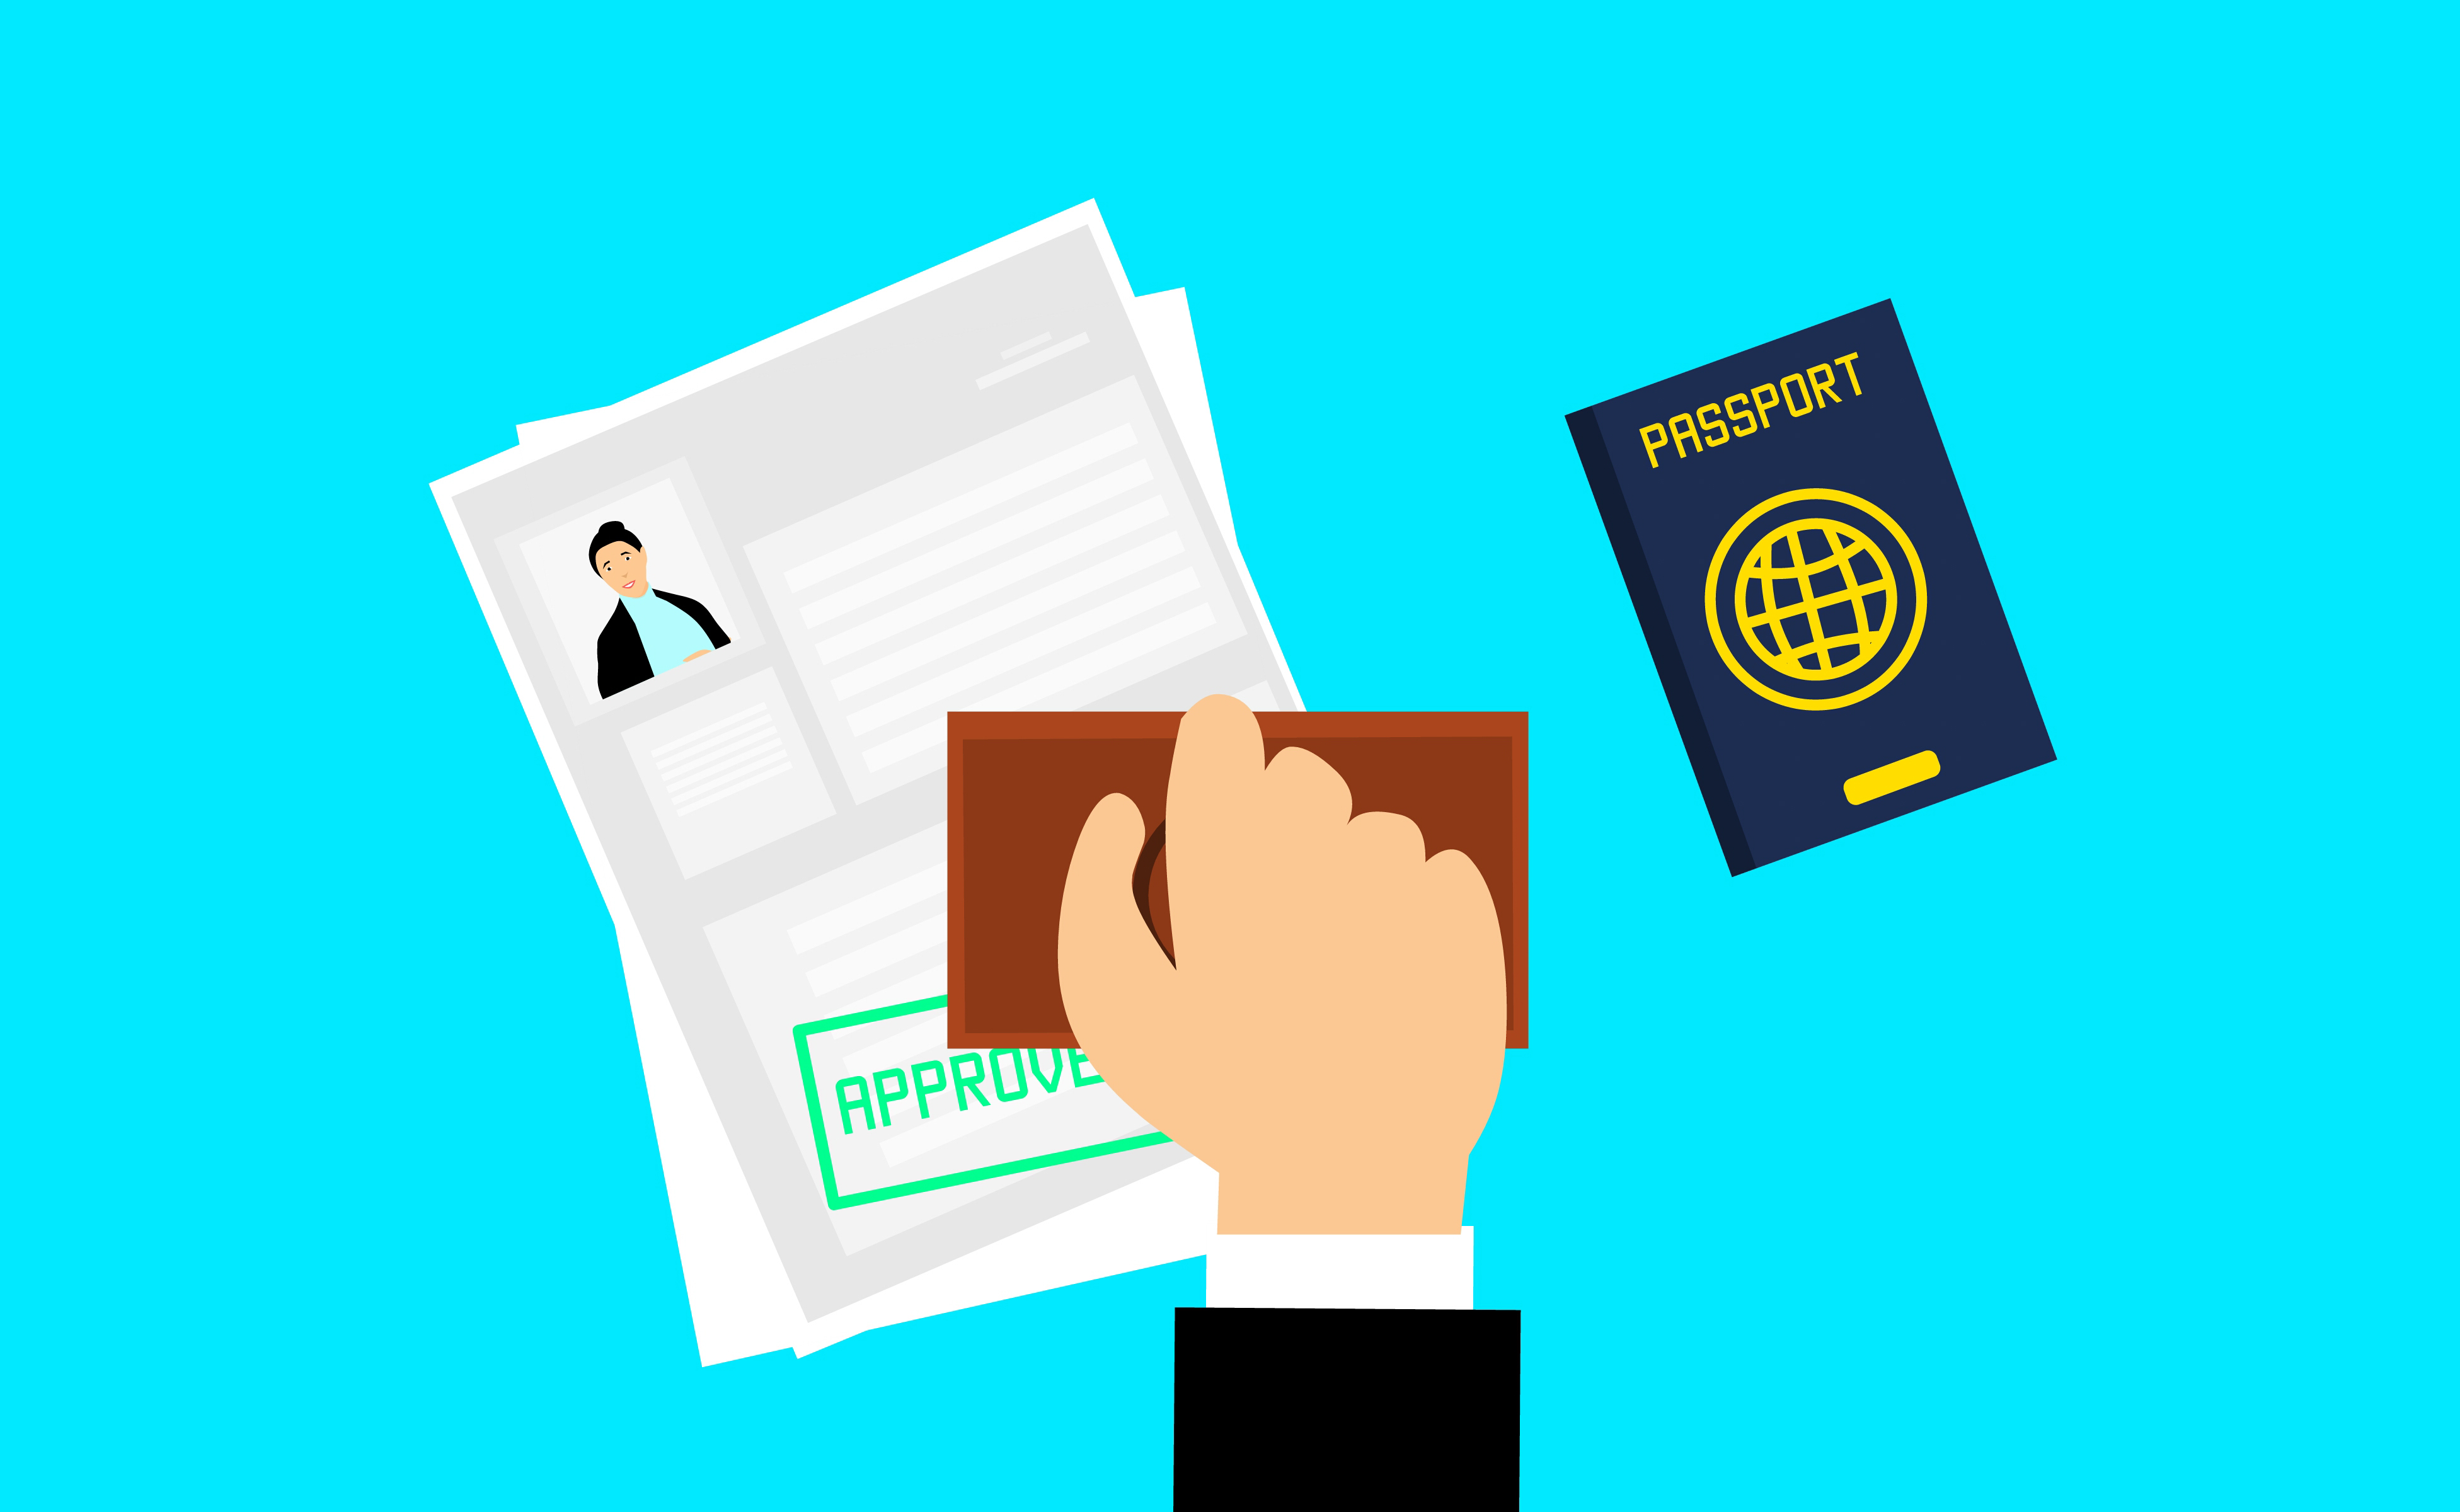
visa, approved, journey, template, service, tour, paperwork, visit, ticket, tourism, trip, international, immigration, sign, national, contract, permission, foreign, certificate, passport, business, hand, office, banner, paper, form, apply, application, document, authorization, embassy, agreement, text, product, logo, font, design, brand, graphic design, graphics, communication, illustration